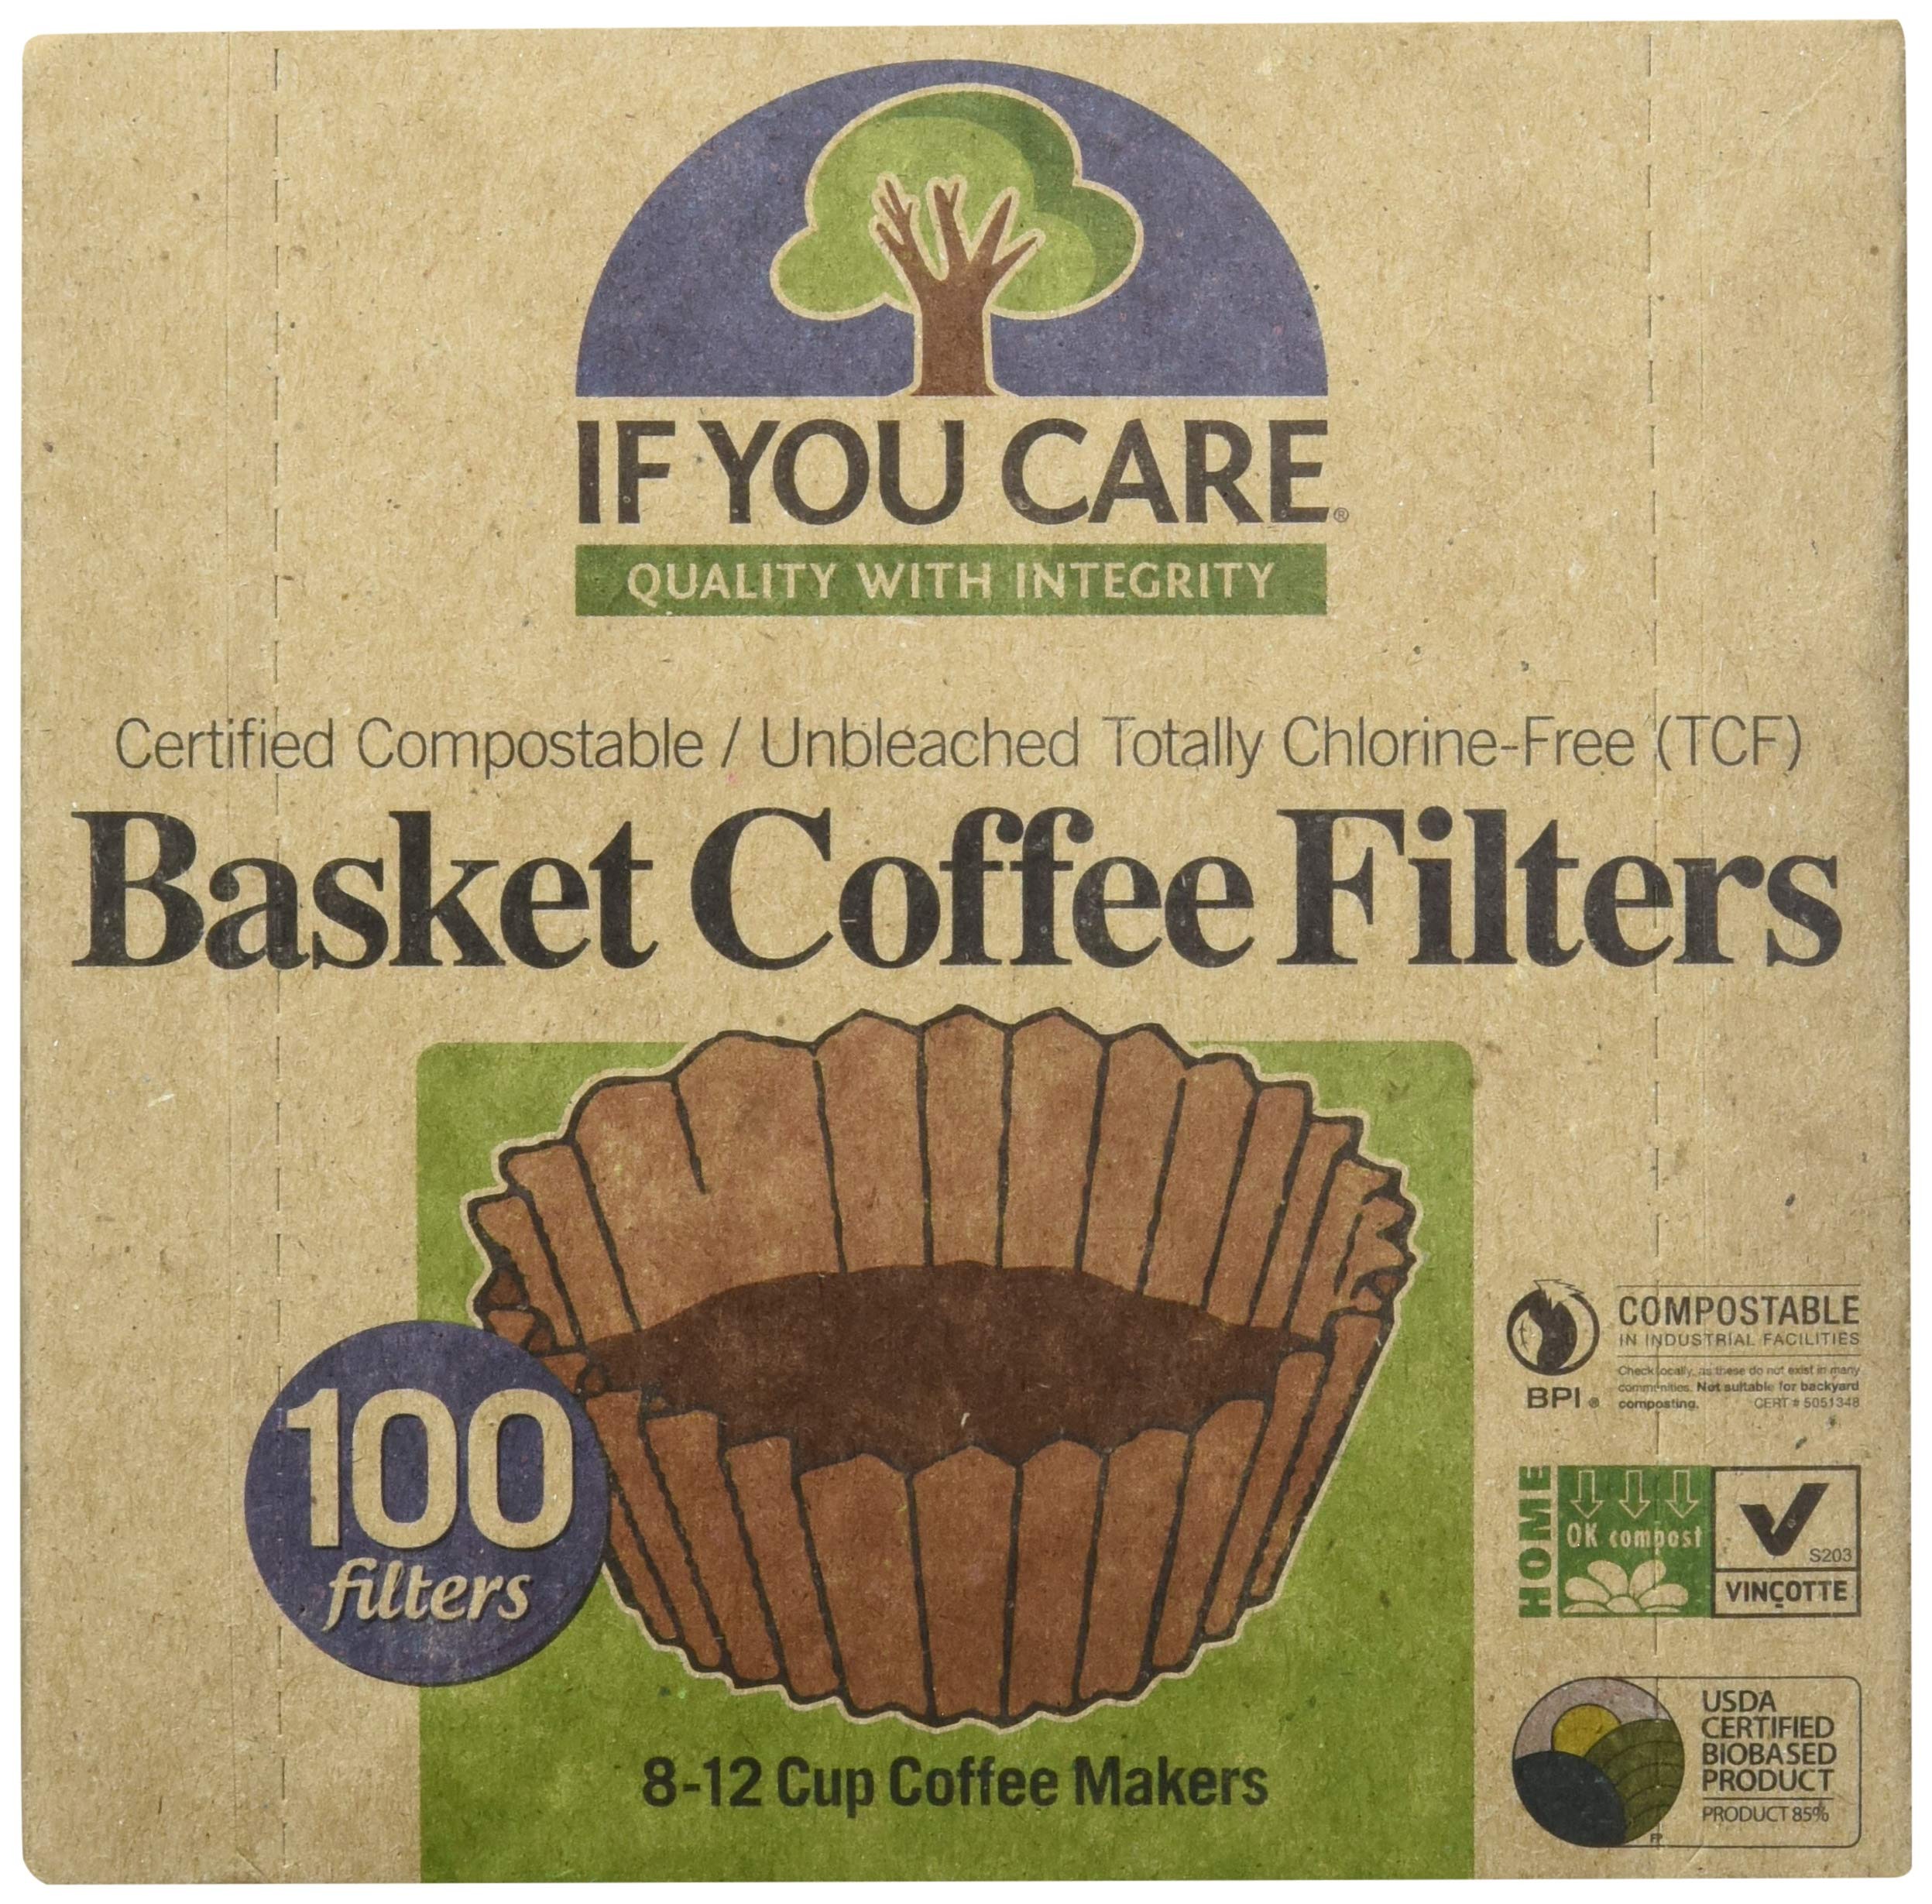
Item Name: IF YOU CARE Coffee Filters, 8-Inch Basket in Poly Bag, 100-Count Packages (Pack of 24)
Bullet Point 1: Pack of twenty four, 100-count each (total of 2400 count)
Bullet Point 2: Biodegradable filters for eight-inch coffee-machine baskets
Bullet Point 3: All-natural product made of unbleached paper; won't affect coffee flavor
Bullet Point 4: Manufactured in Sheboygan
Value: 2400.0
Unit: Count

Price: 8.24